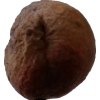
Label: peach